Sky position (RA, Dec in degrees): 165.795, 0.6795
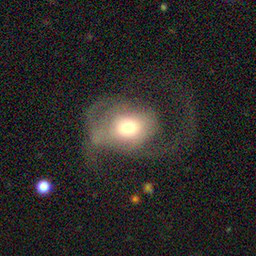
Galaxy morphology: Disturbed Galaxies